Dharmaveer

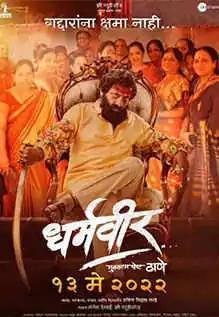
Theatrical release poster

Dharmaveer is a 2022 Indian Marathi-language biographical political drama film written and directed by Pravin Tarde and produced by Mangesh Desai under the banner of Zee Studios. It covers the story of late Shiv Sena leader Anand Dighe. The film features Prasad Oak, Kshitish Date, Makarand Paddhye, Snehal Tarde and Shruti Marathe in the lead roles.